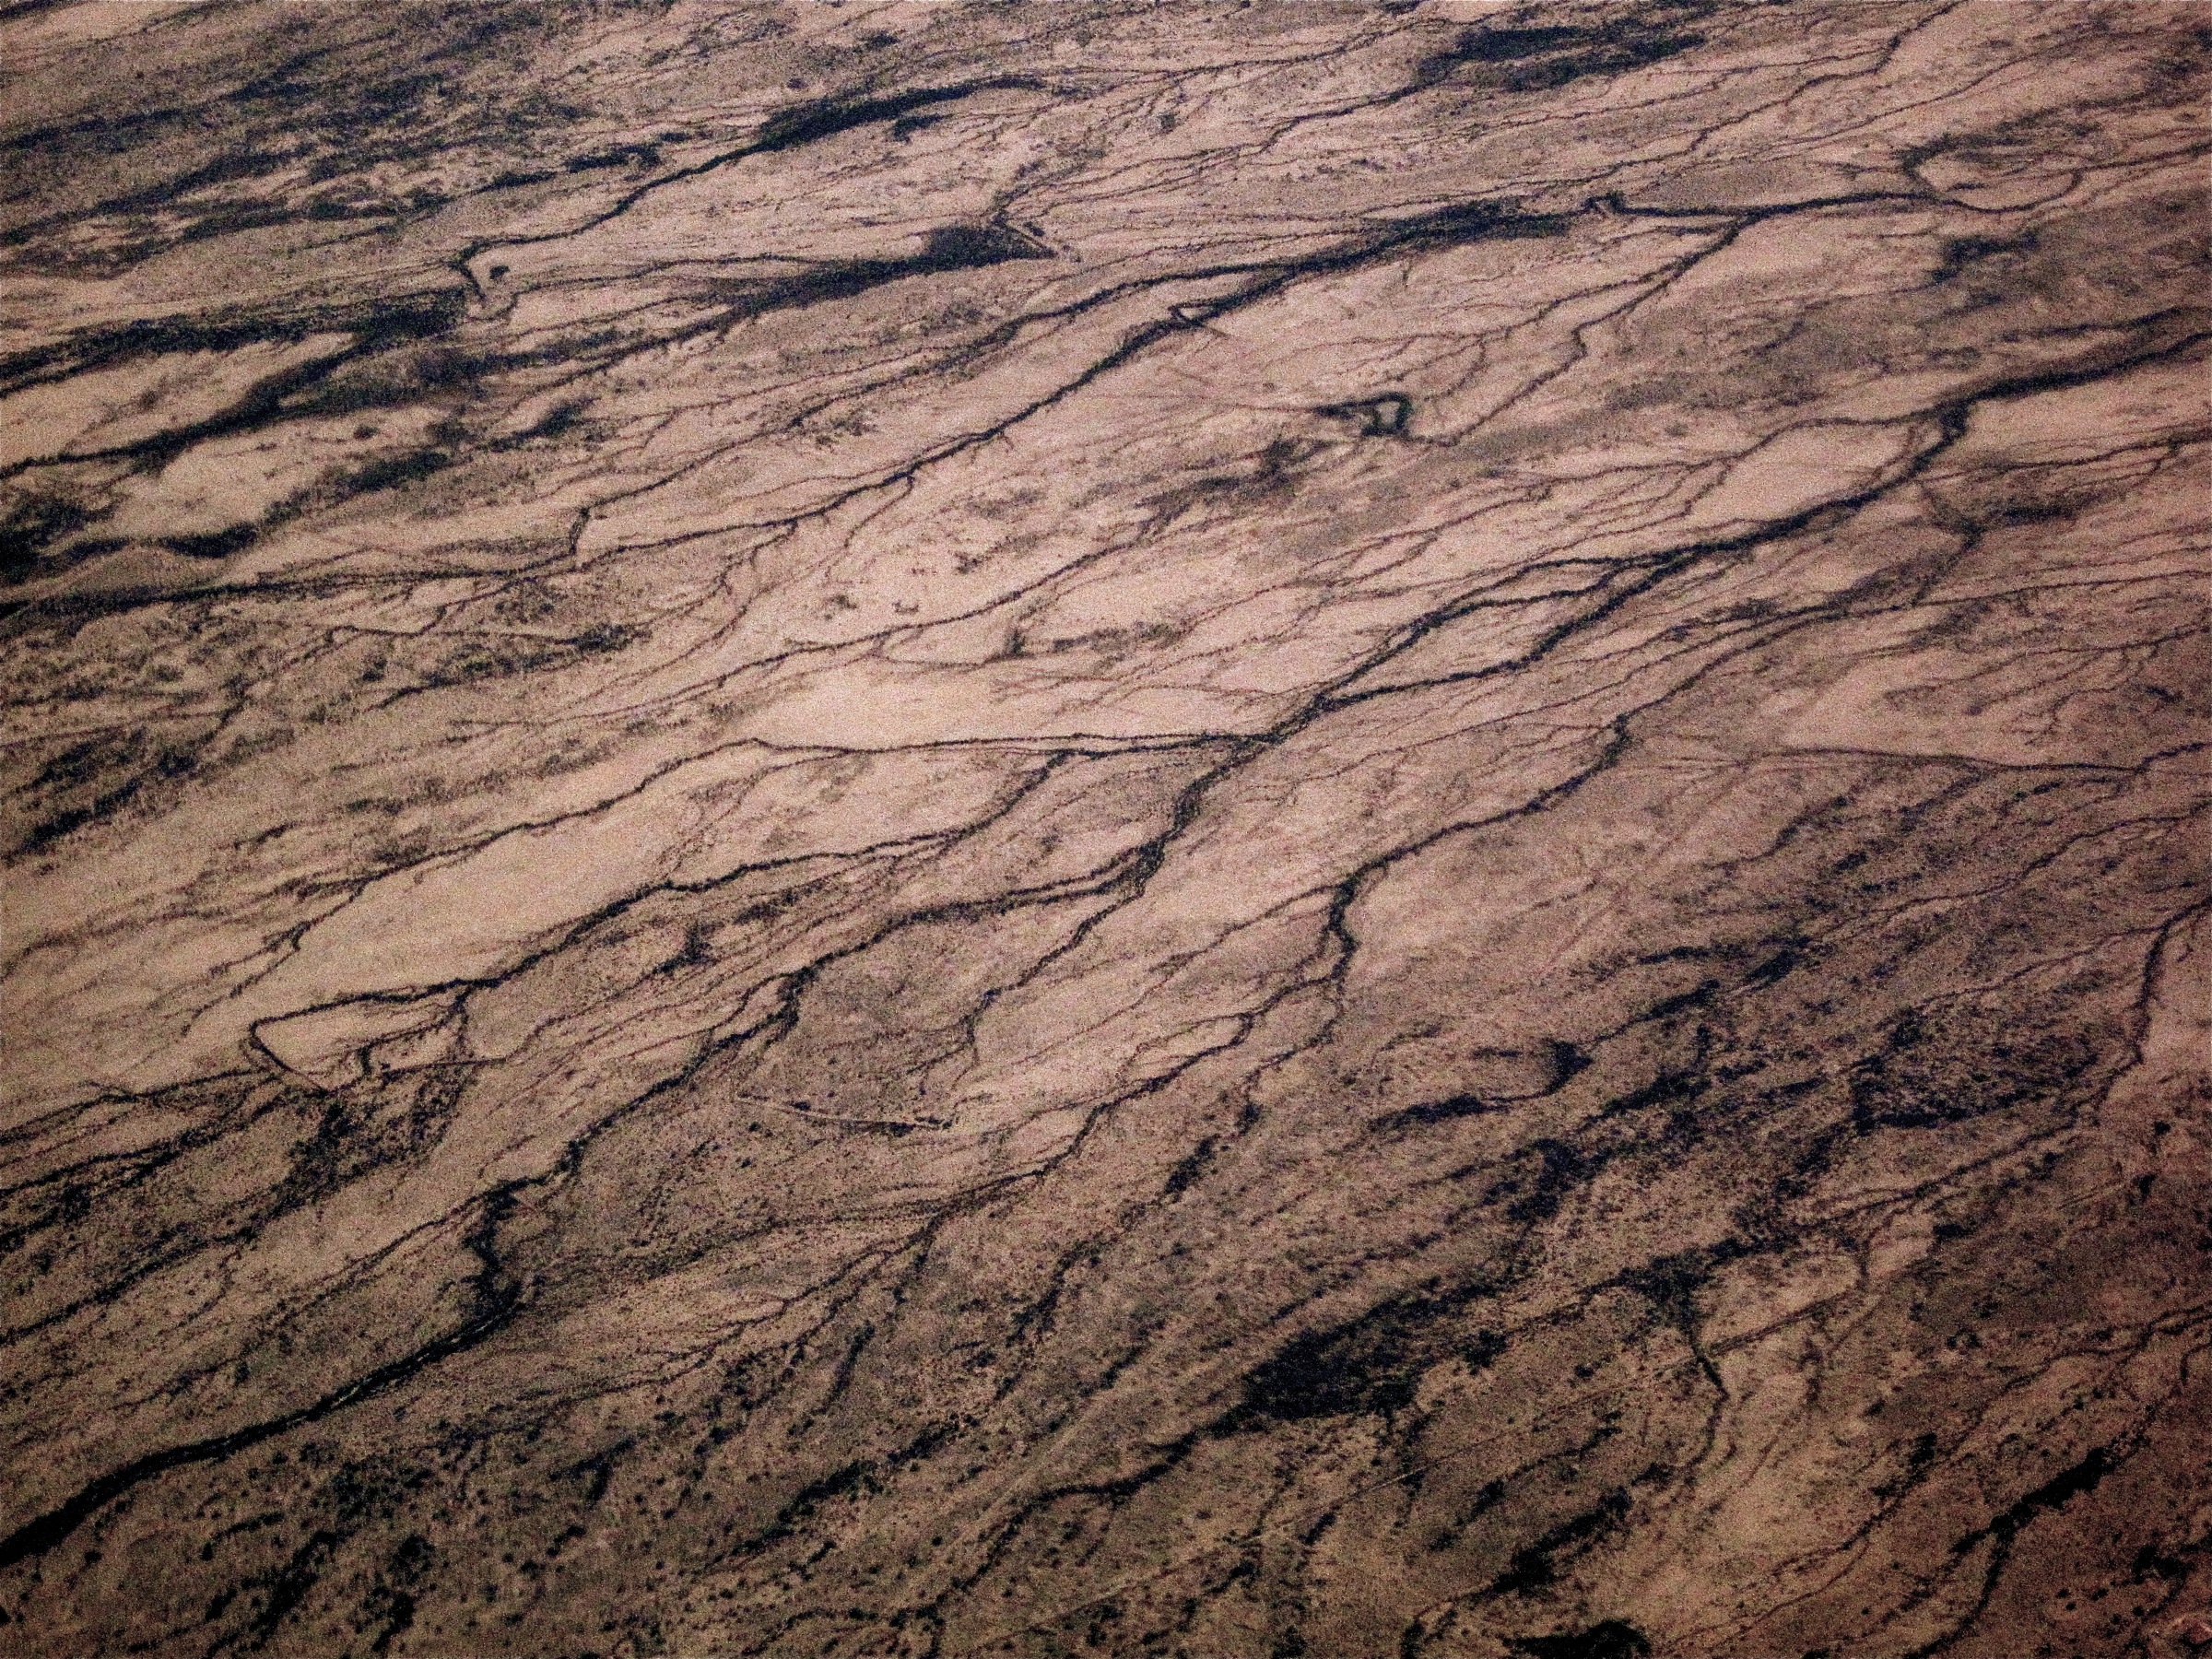
rock, wood, texture, floor, formation, soil, material, geology, viewplane, geological phenomenon